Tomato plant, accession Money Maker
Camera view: horizontal (90 deg, fisheye); turntable rotation: 270 degrees
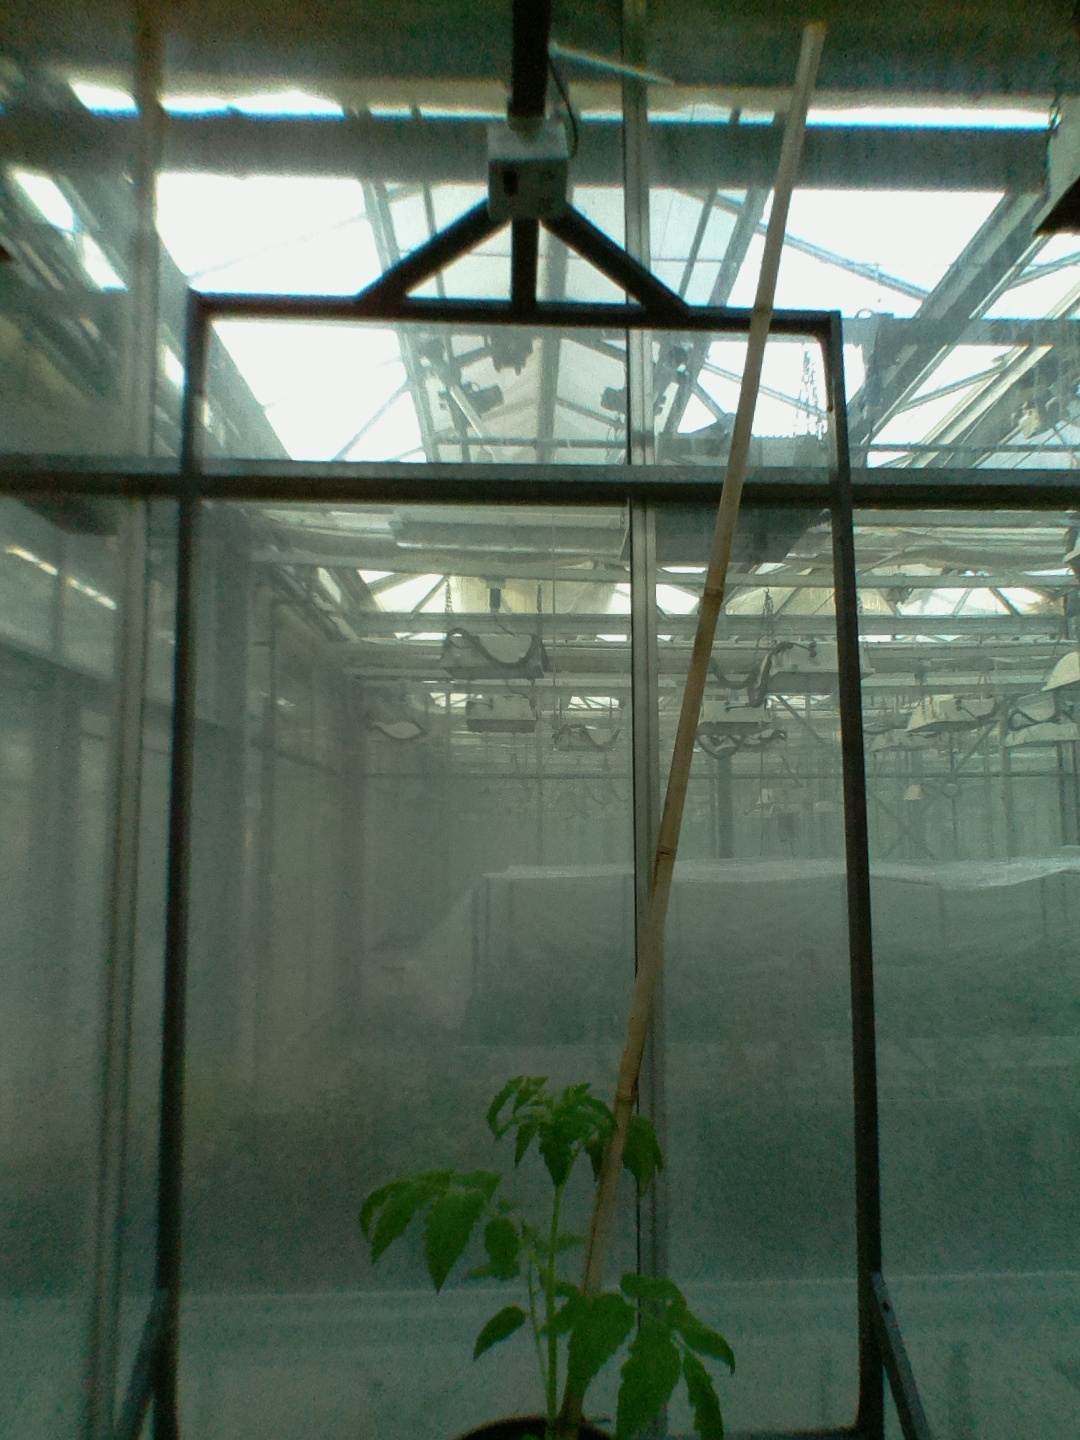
BBCH growth stage 13: 6 of true leaves visible